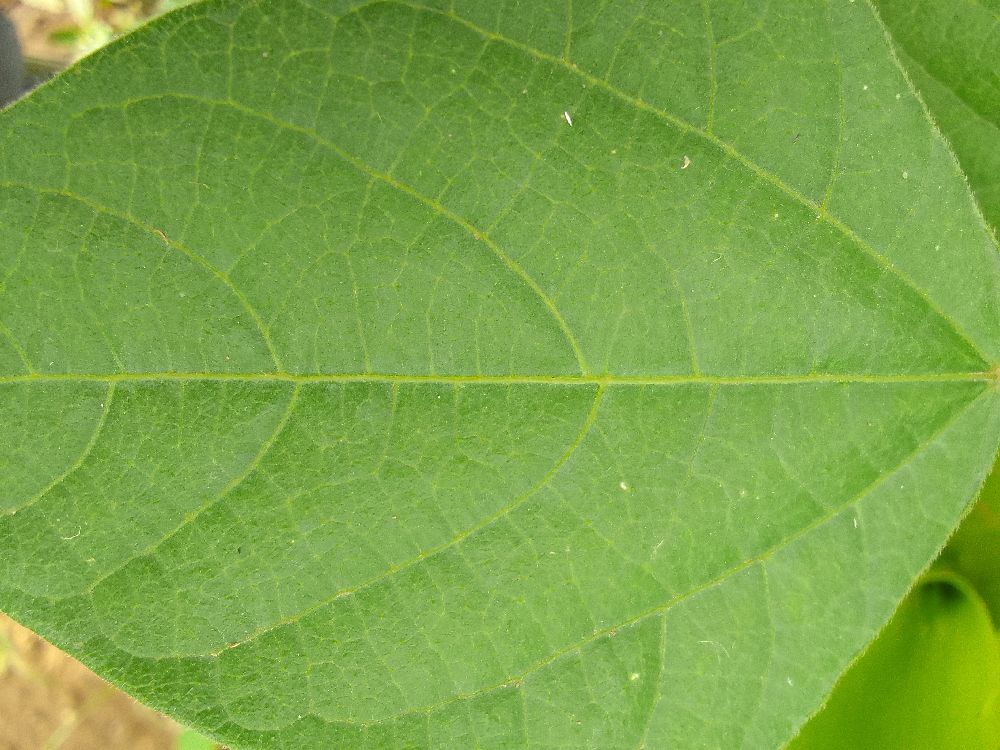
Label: healthy